Martín Demichelis

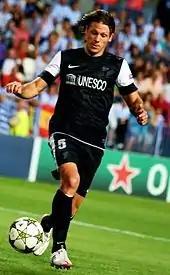
Demichelis playing for Málaga in 2012

In late December 2010, Demichelis agreed to a deal with Spanish club Málaga, initially until the end of the 2010–11 season, with the latter retaining the option to extend the contract for a further two seasons. He rejoined former River Plate manager Manuel Pellegrini, and made his La Liga debut on 8 January 2011, scoring in a 1–1 home draw against Athletic Bilbao.